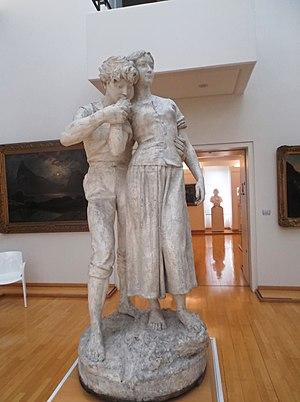
Idylle. Groupe sculpté par Jean-Ossaye Mombur (Ennezat, 1850 - Vichy, 1896). Plâtre original présenté au Salon de 1890. Inv. 56.129.1. Musée d'art Roger-Quilliot, Clermont-Ferrand (France). Don au musée par Mme Mombur, veuve de l'artiste, en 1912.
Jean-Ossaye Mombur, né à Ennezat le 22 février 1850 et mort le 17 août 1896, est un sculpteur français.